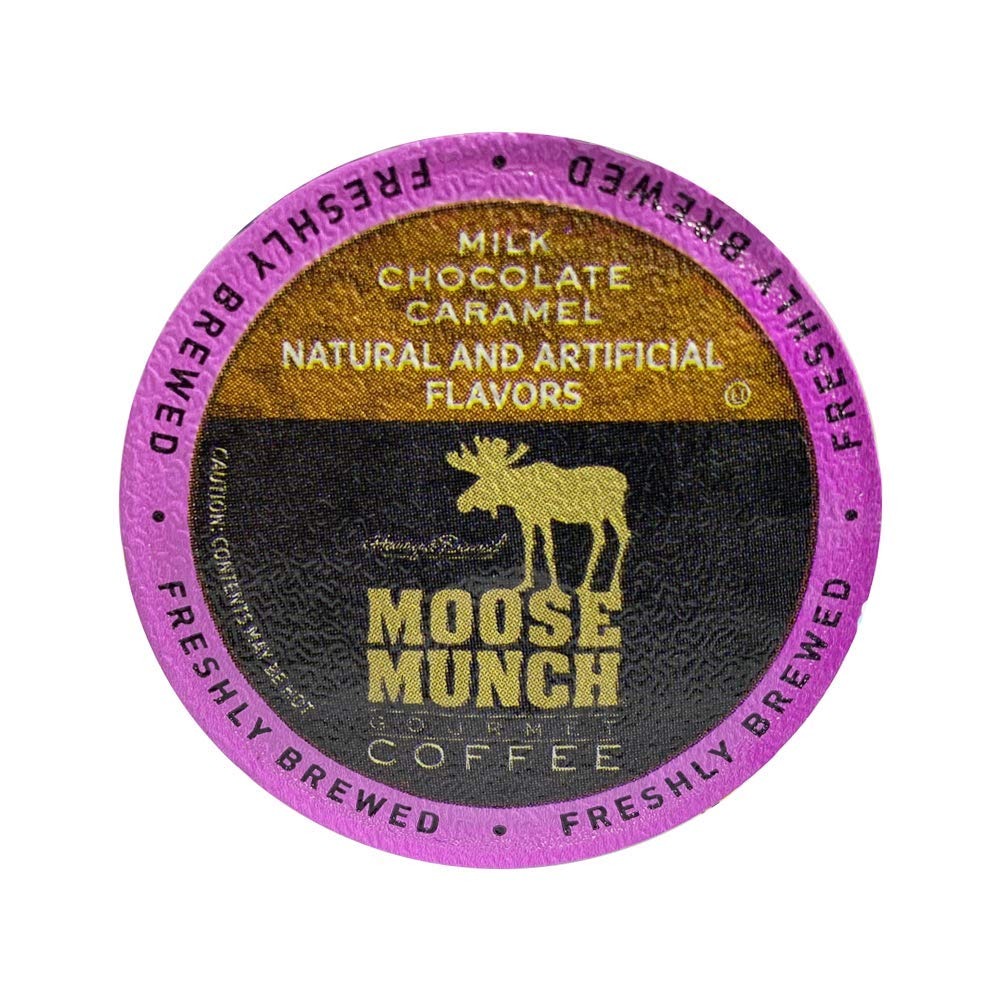
Item Name: Moose Munch Coffee by Harry & David, Milk Chocolate Caramel, 100 Single Serve Cups
Bullet Point 1: 100 - 0.35oz cups
Bullet Point 2: We select only 100% Arabica coffee beans, grown and harvested by hand on small estates around the world. The beans are expertly roasted, then quickly air-cooled to maintain optimal flavor without imparting bitterness and promptly packed to ensure that you enjoy it at its peak quality.
Bullet Point 3: IT BEGINS WITH AROMA - The invigorating essence of fresh-brewed coffee filling the room with its unmistakable aroma is a sensational experience contained inside a single cup you can hold in your hand
Bullet Point 4: IT SATISFIES WITH GREAT FLAVOR - Enjoy the depth and complexity that only the finest quality, perfectly roasted coffee can deliver. You're in for a treat.
Value: 100.0
Unit: Count

Price: 55